Emery County, Utah

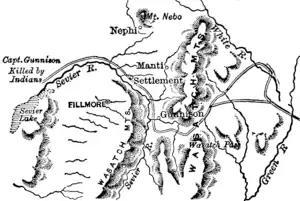
Gunnison's trail through Utah

In 1853 John W. Gunnison, an Army Topographical Engineer came through Castle Valley, plotting a railroad route. He was commissioned for this assignment by the US Secretary of War Jefferson Davis. He left detailed descriptions of his travels and carefully laid out his route through Castle Valley. Gunnison's route first met the Spanish Trail at the Green River crossing. He followed this trail for a short distance west of the Green River, but when the Spanish Trail entered a rugged rocky region (Sinbad Reef) he charted a route around this feature.